Paper clothing

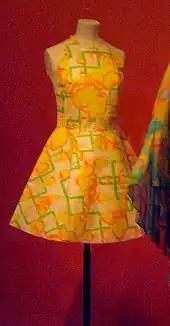
Paper dress by Zandra Rhodes and Sylvia Ayton for Miss Selfridge, 1966.

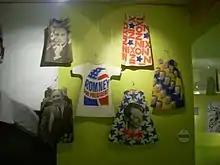
Six paper dresses made for presidential election campaigns in 1968 including Trudeau, Nixon, Romney, and Kennedy. ATOPOS

Paper in Japan was first created by Buddhist monks. The first paper garments in Japan were created by the monks for priests to wear as undergarments and robes. As early as 910 CE, monks were recycling their paper sutras (texts) into garments, which began a lasting tradition. Both Japanese farmers and the upper classes wore paper garments, not just out of necessity, but also for worship purposes, and as an aesthetic preference. These paper garments were called "kamiko", a contraction of the Japanese word "Kamikokoromo" which translates as paper dress.